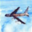
Label: airplane